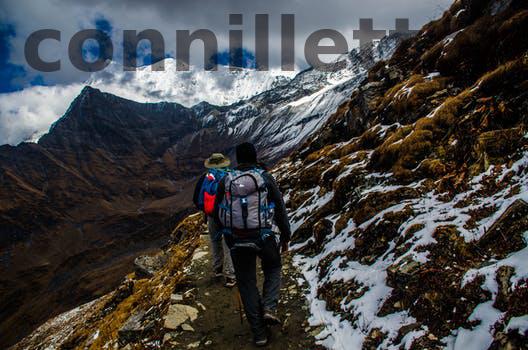
Label: Watermark